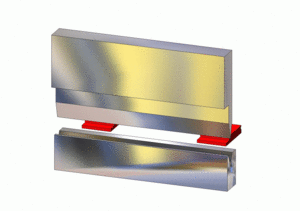
Simulation du pliage d'une tôle à l'aide d'une presse plieuse.
Le pliage est une technique qui consiste à déformer la matière selon un pli.
Une presse plieuse est une machine-outil utilisée en chaudronnerie et en métallerie pour plier la tôle ; elle est constituée d'un poinçon et d'une matrice en forme de V, de U, ou de tout autres forme en fonction du profil recherché ; la tôle est entre le vé et le contre-vé ; le contre-vé descend formant alors le pli.